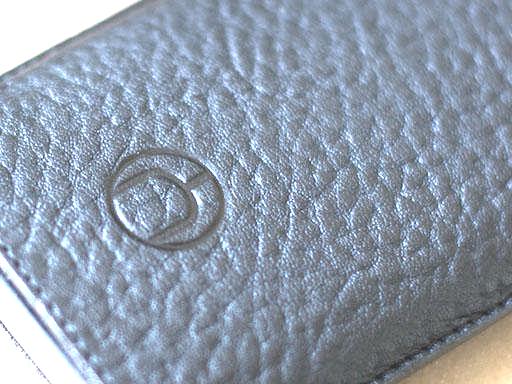
Material: leather